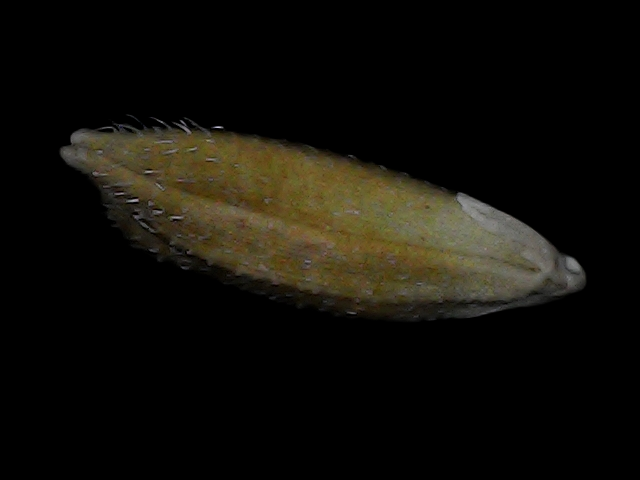
Rice variety: Bd93